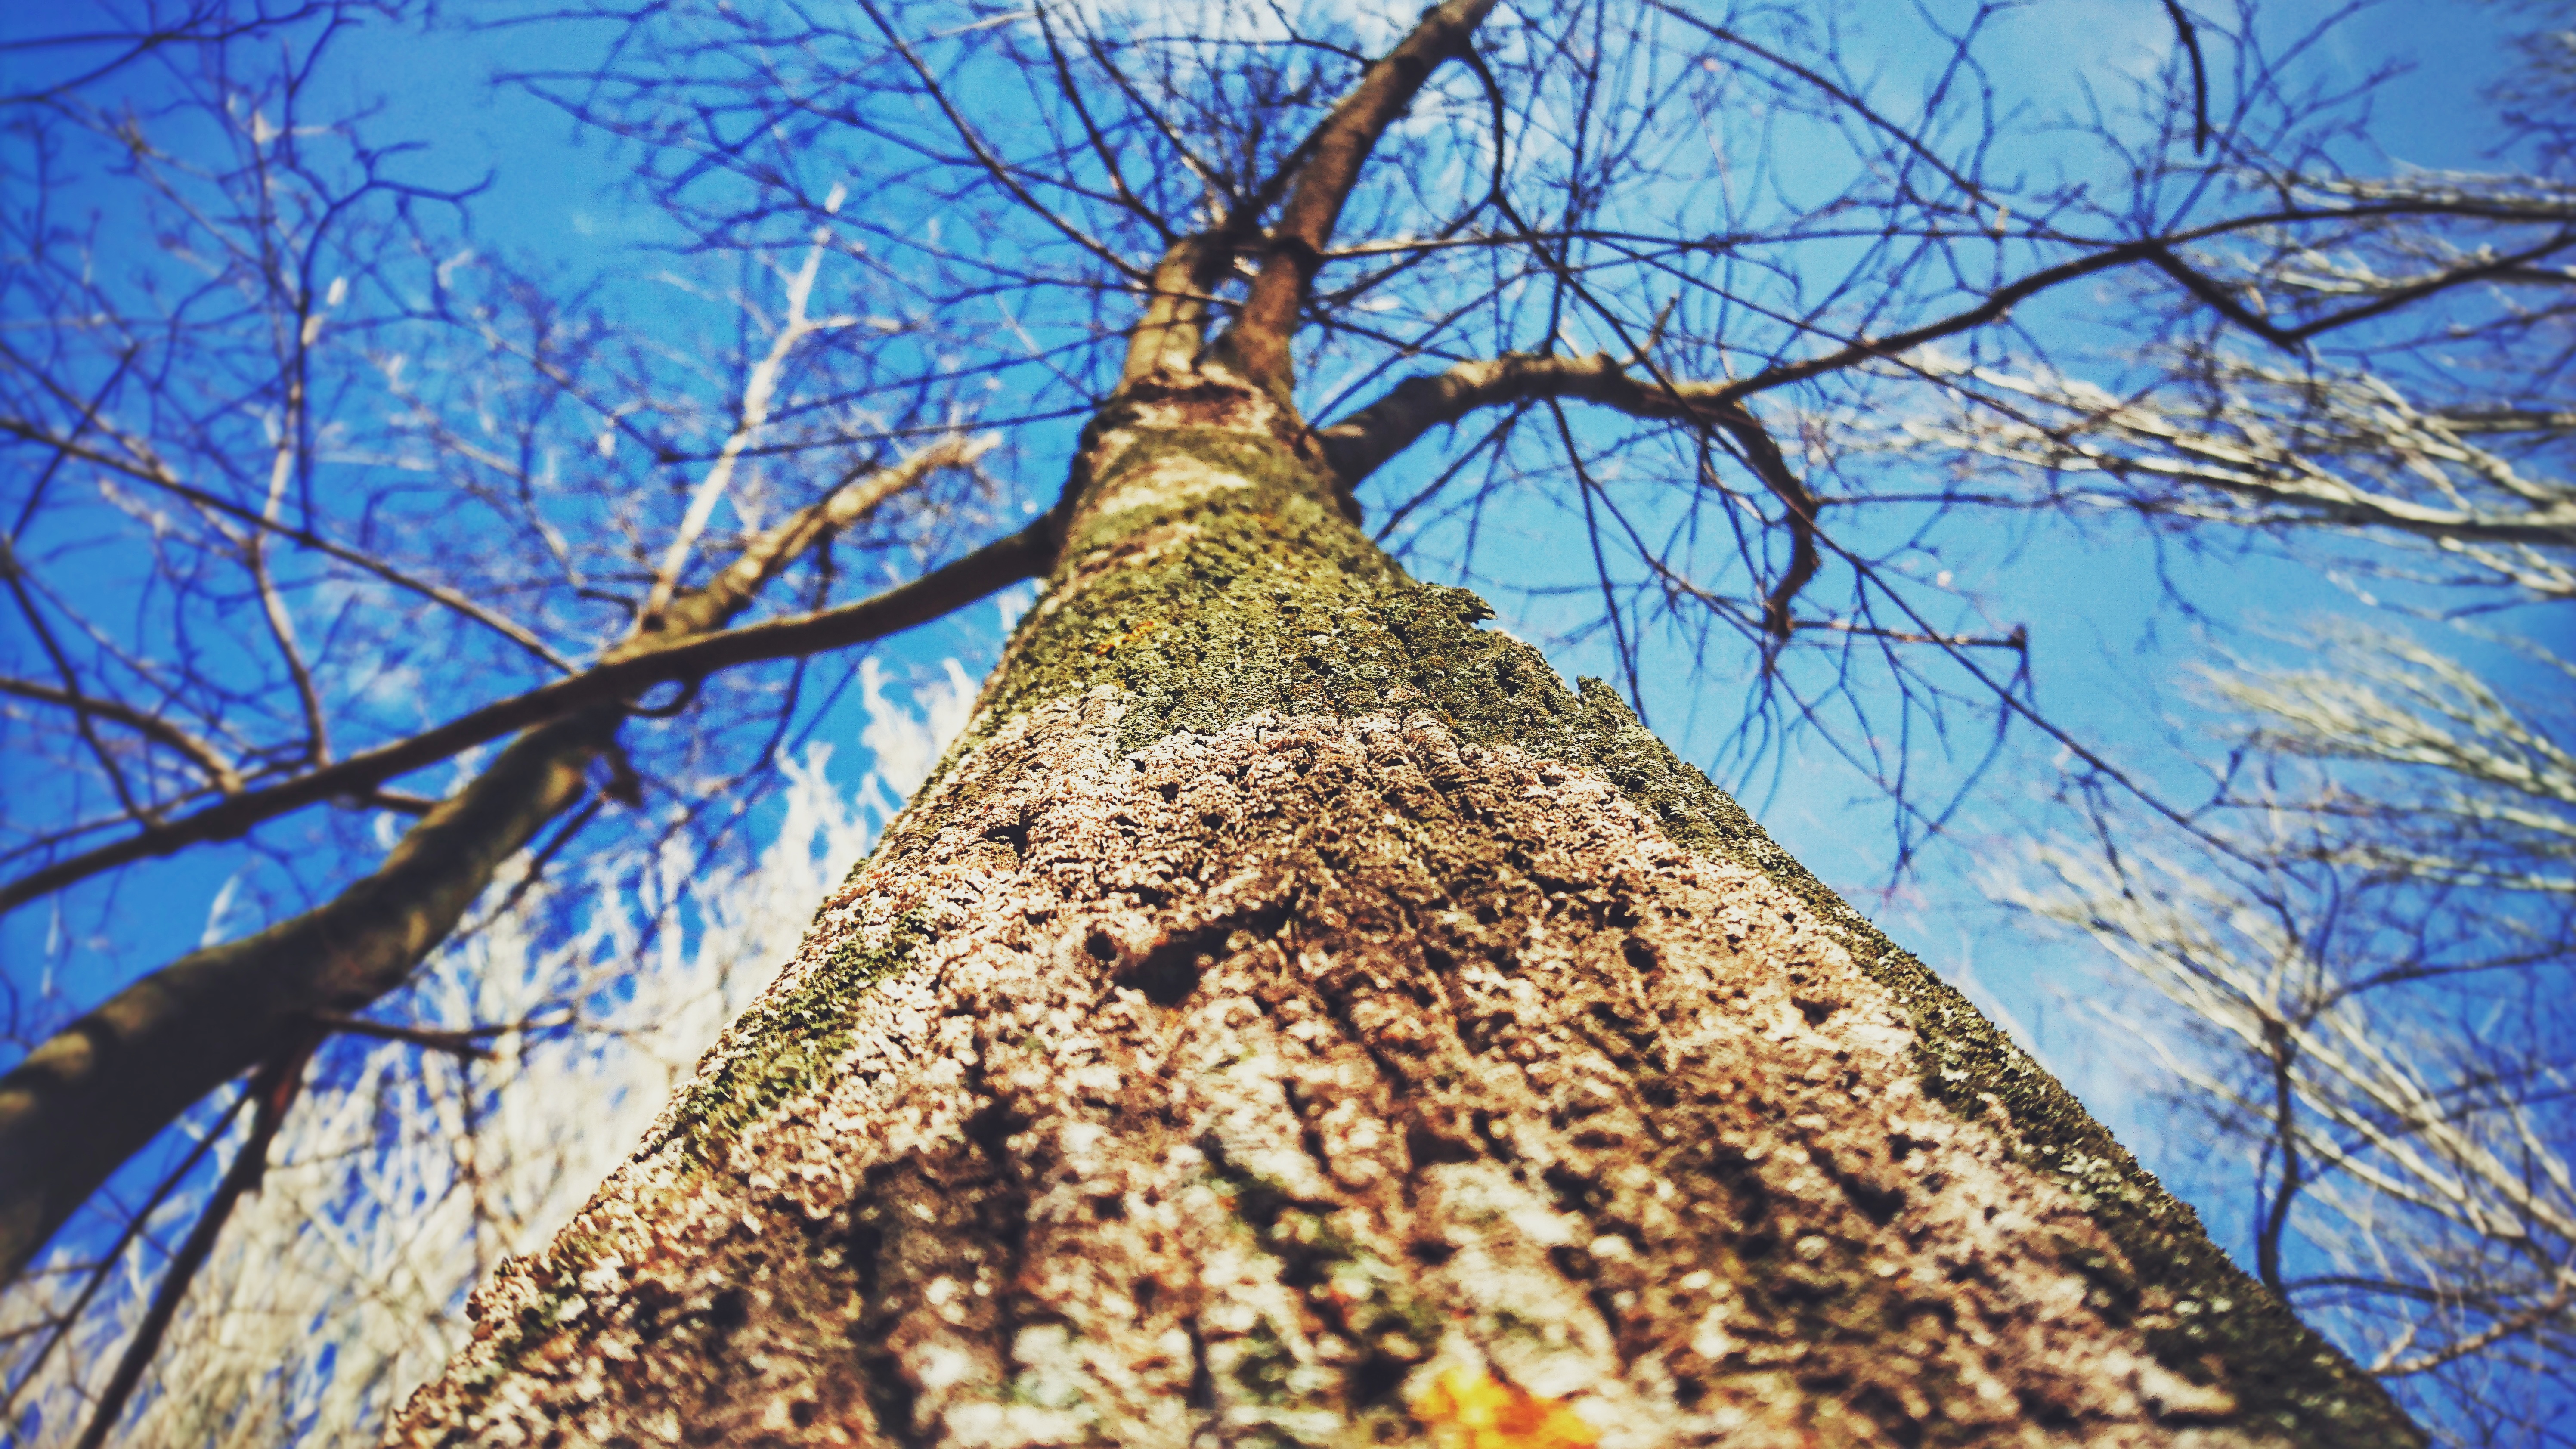
tree, branch, sky, woody plant, trunk, leaf, deciduous, plant, larch, biome, birch, forest, woodland, twig